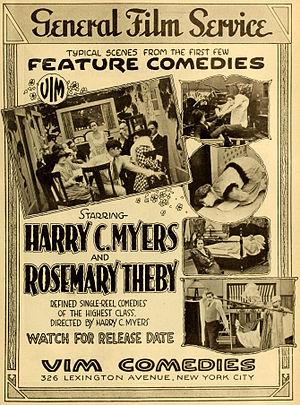
Harry Myers est un acteur, réalisateur et scénariste américain né le 5 septembre 1882 à New Haven, Connecticut, décédé le 25 décembre 1938 à Hollywood.